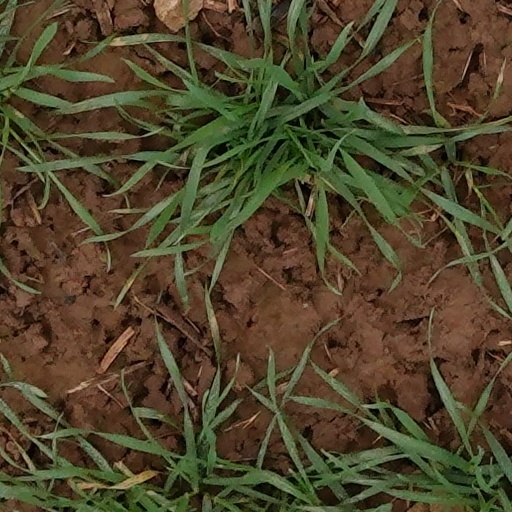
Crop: wheat